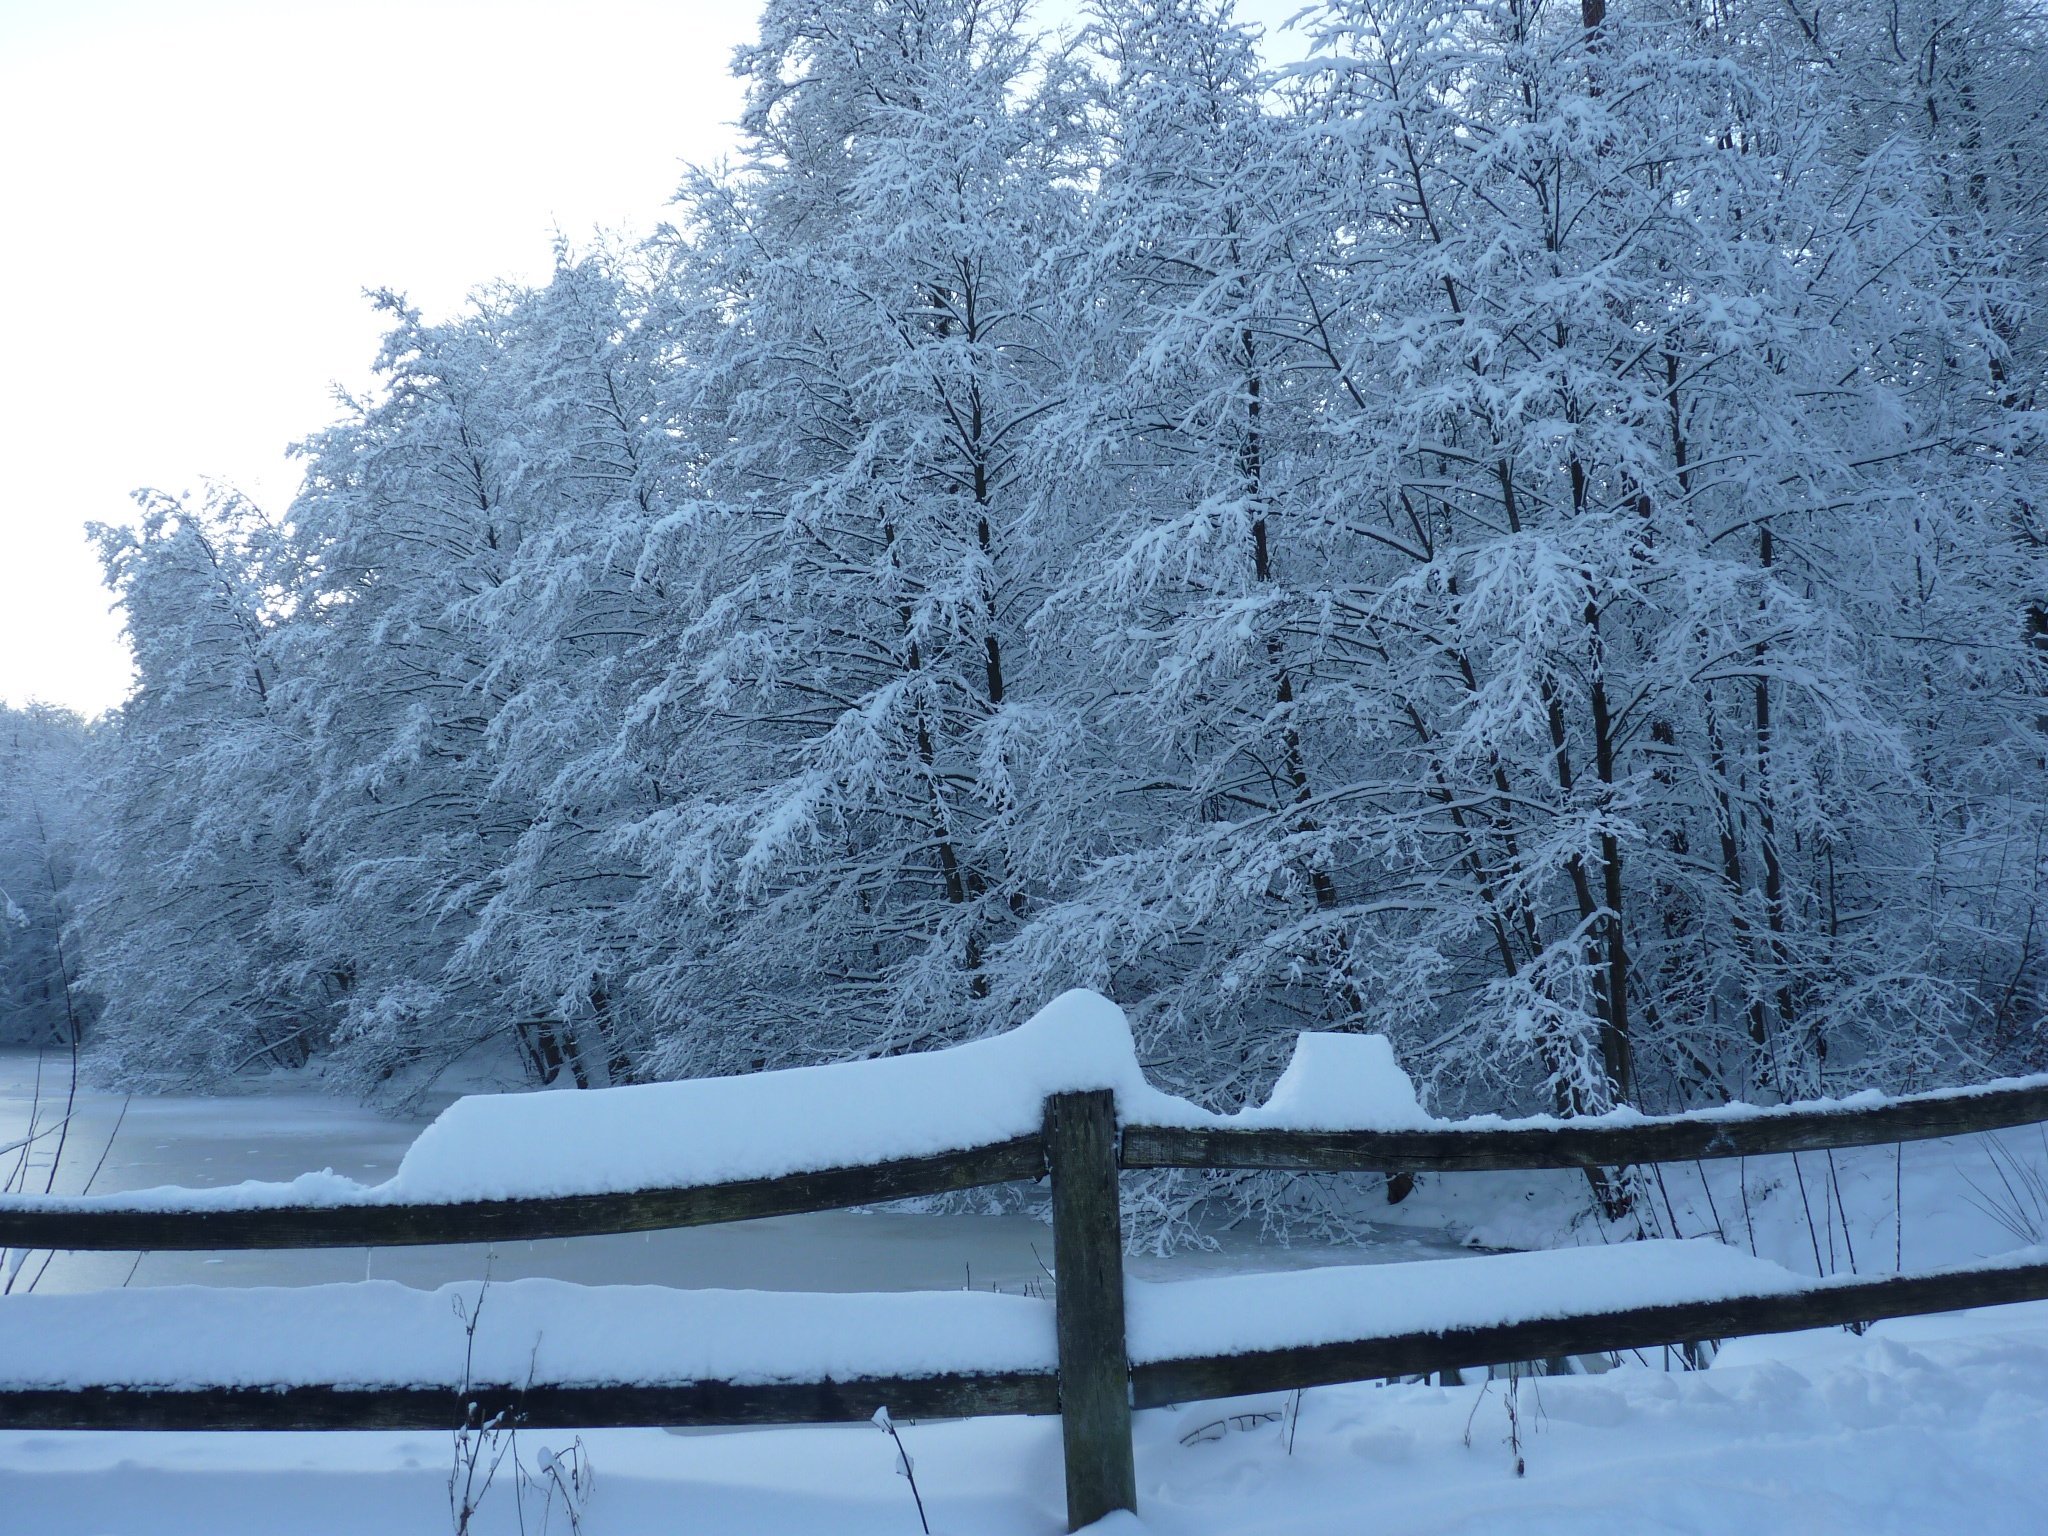
tree, branch, snow, winter, fence, lake, frost, ice, weather, season, trees, blizzard, freezing, winter storm